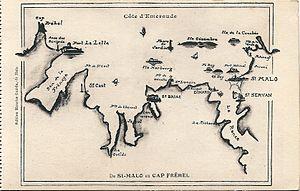
Le Côte d’Émeraude (Bretagne, France)